LGBTQ rights in Chechnya

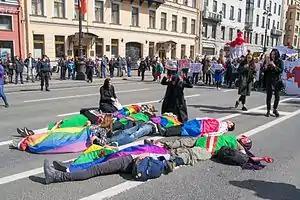
Activists enact a scene of Chechen mothers mourning their children, draped in LGBT and Chechen flags (Nevsky Prospect, Saint Petersburg, 1 May 2017).

On 5 May 2017, a protest attended by hundreds was held outside the Embassy of Russia Tel Aviv, Israel. Later that day, 300 gay men stood in the shape of a pink triangle at Hilton Beach as a reminder of the Nazi concentration camp badges that were used to identify male prisoners accused of being gay.